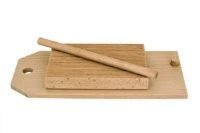
Gnocchi & Garganelli Paddles - Beechwood
Eppicotispai Beechwood Gnocchi & Garganelli Paddles Make your own Gnocchi and Garganelli pasta with this traditional beechwood paddle and mini rolling Pin. Garganelli is a pasta typically from the Emilia Romagna region of Italy. It was formed by rolling and folding small diamond pasta shapes into tubes. Gnocchi - Roll your gnocchi dough over the paddle for a uniform ridge finish. Garganelli - Take a 5cm (2") square of rolled pasta dough from one corner to the opposite corner with the mini rolling Pin to create a Garganelli with two pointed edges. The appearance should be like 'Penne,' with the only difference being the overlap of the two edges, which is visible. The Garganelli paddle gives the pasta dough a unique texture and exceptional taste. Features:: Made of Beechwood A wooden paddle is the perfect item to curl your garganelli Wooden ridges provide a traditional look to both your gnocchi and garganelli A truly classic Italian company, Eppicotispai is based just North of Milan. It prides itself on traditional Italian artisan craftsmanship, and its products follow its pure Italian traditions and heritage. Made in Italy. Hand wash only. COLLECTION We Love Pasta COLOUR Brown DIMENSIONS Paddle - 120mm long (200mm incl. handle) x 90mm wide Mini rollPin Pin - 195mm long x 10mm diameter MATERIALS Beechwood Delivery: By Courier Tracked (Typically 3-7 days)
Brand: Eppicotispai
Category: Home & Garden > Kitchen & Dining > Kitchen Tools & Utensils > Pasta Molds & Stamps